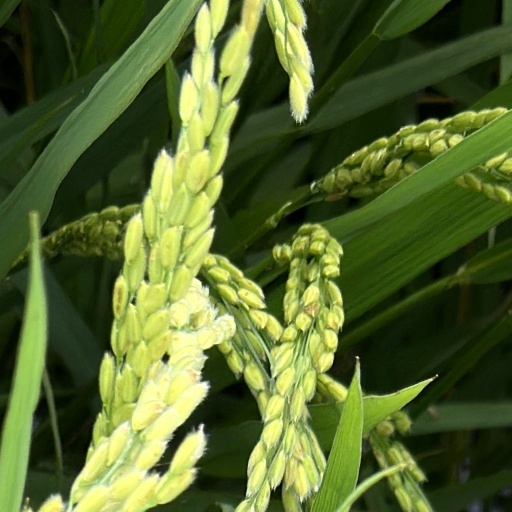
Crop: rice